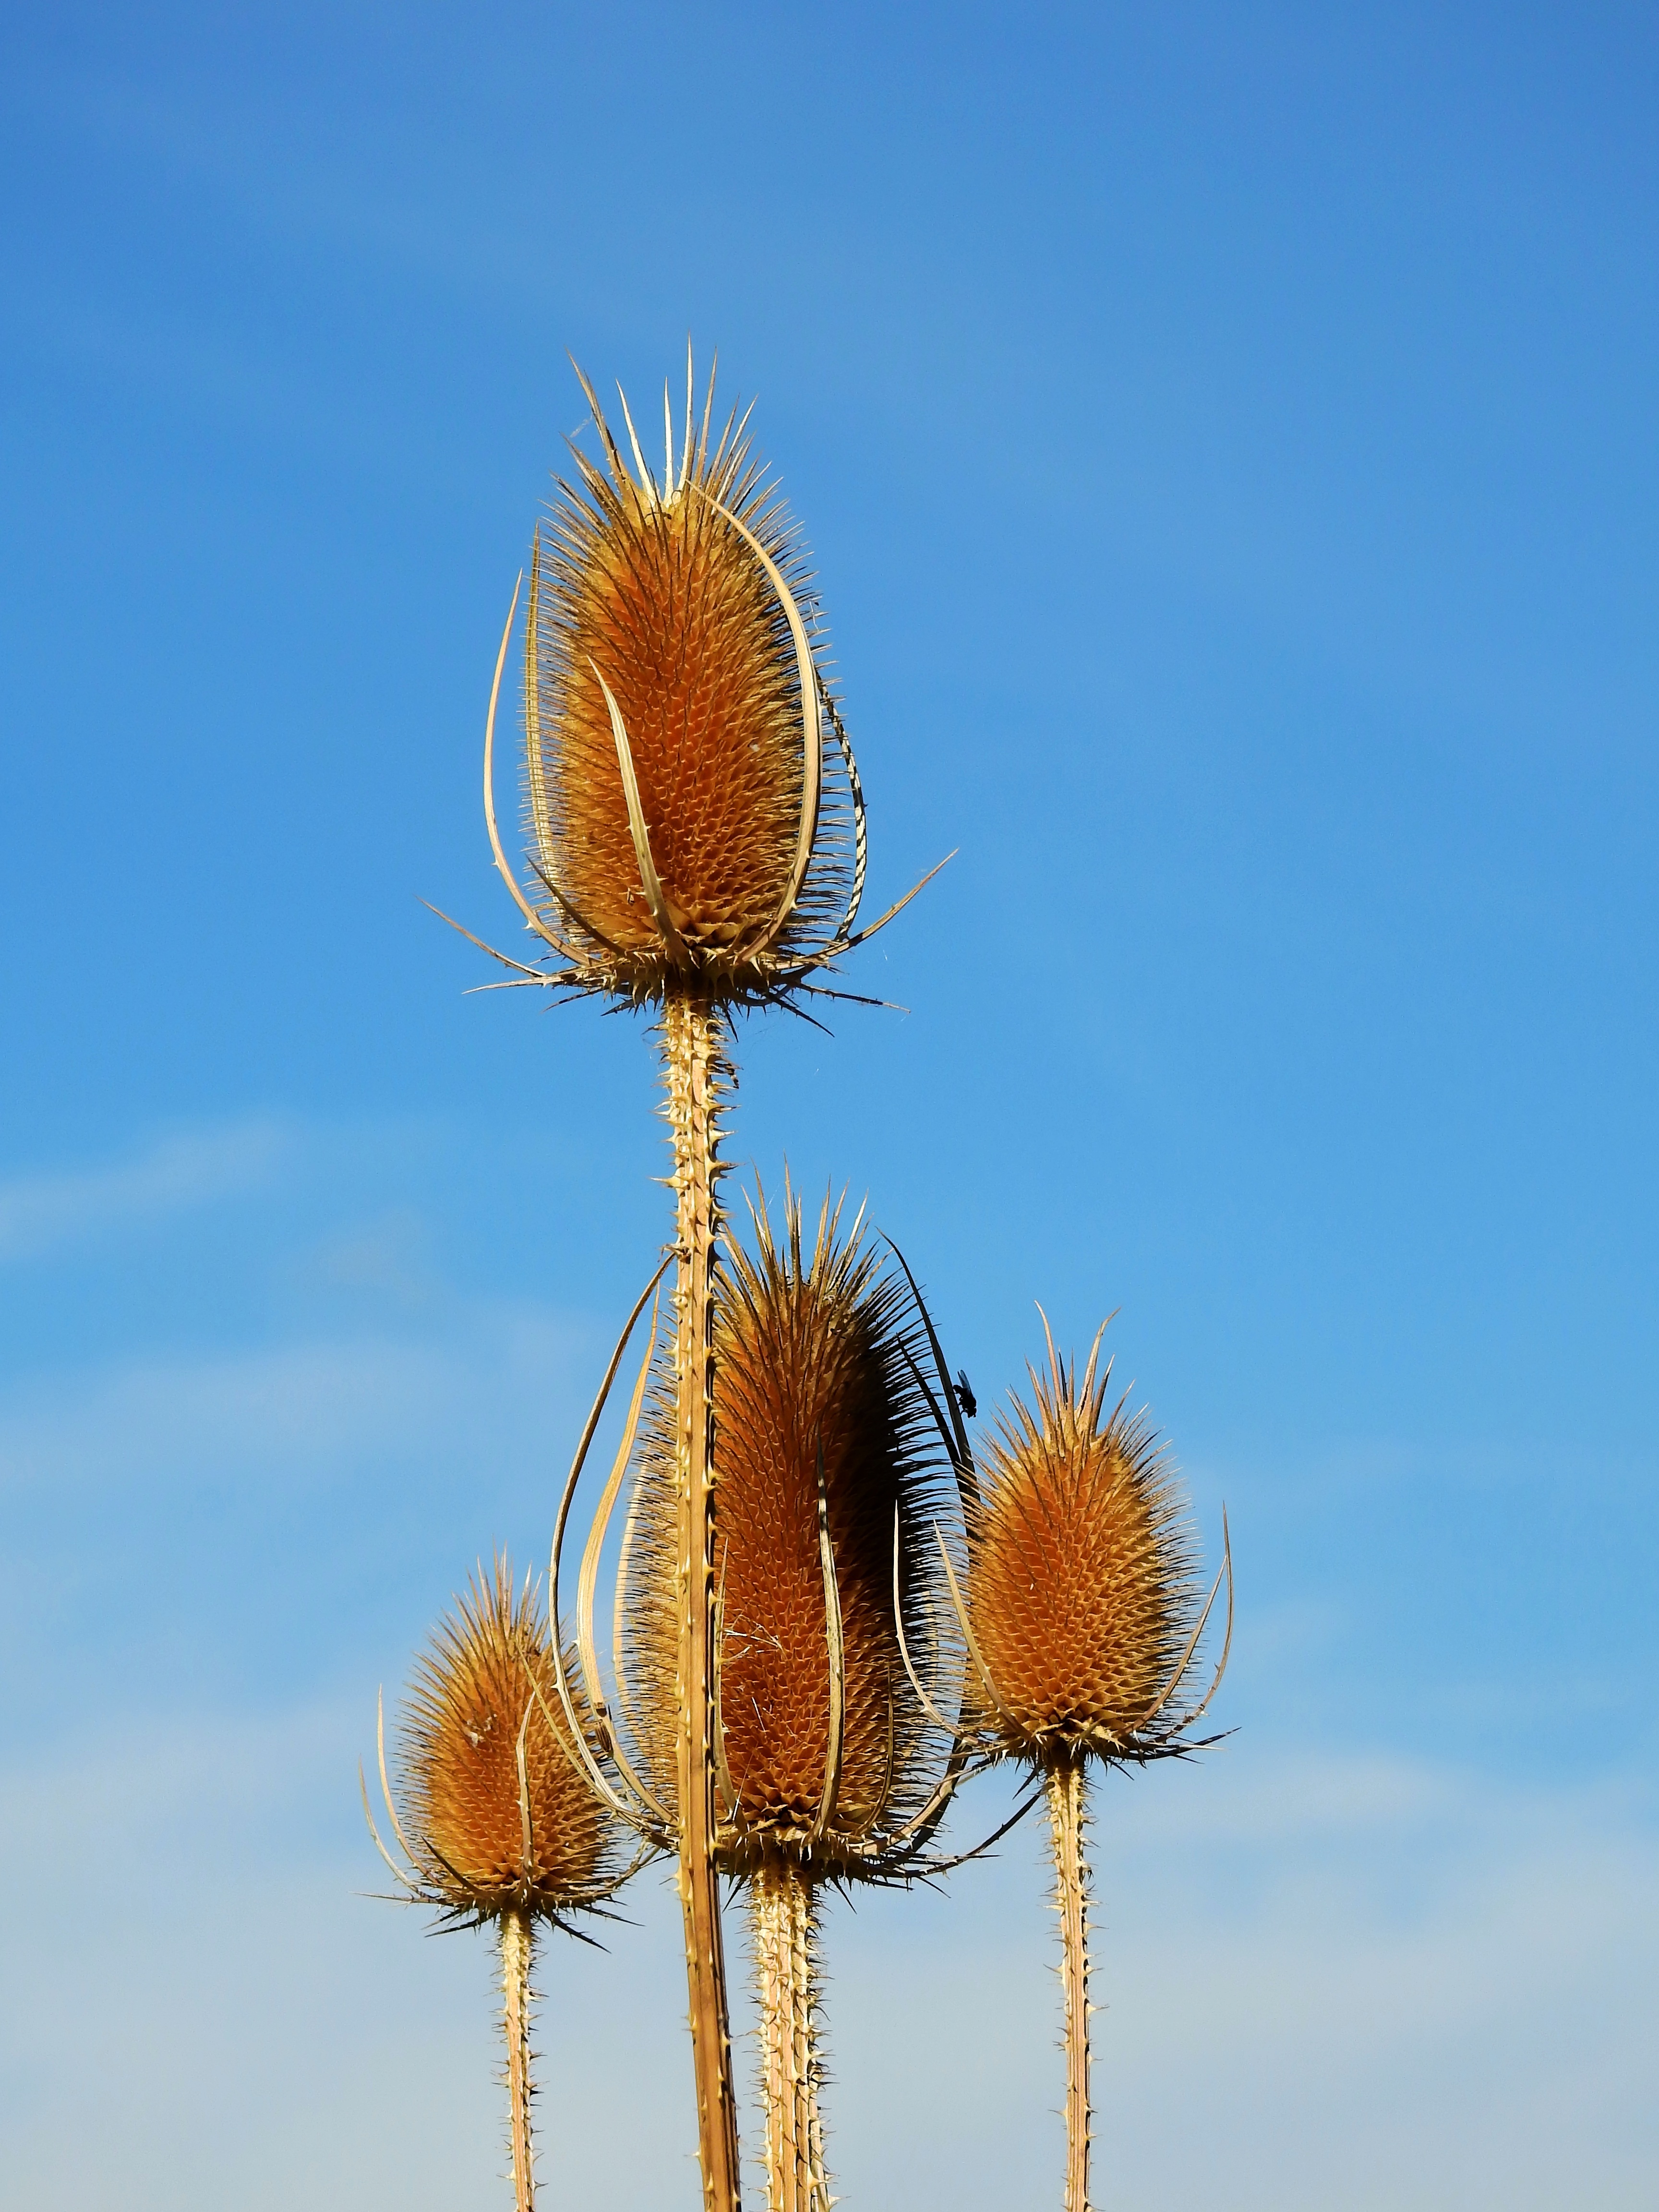
tree, nature, grass, prickly, plant, sky, field, prairie, leaf, flower, wind, summer, autumn, agriculture, flora, weed, close up, wild plant, pointed flower, thistle, field flower, macro photography, arable, incomplete, flowering plant, daisy family, grass family, plant stem, land plant, arecales, palm family